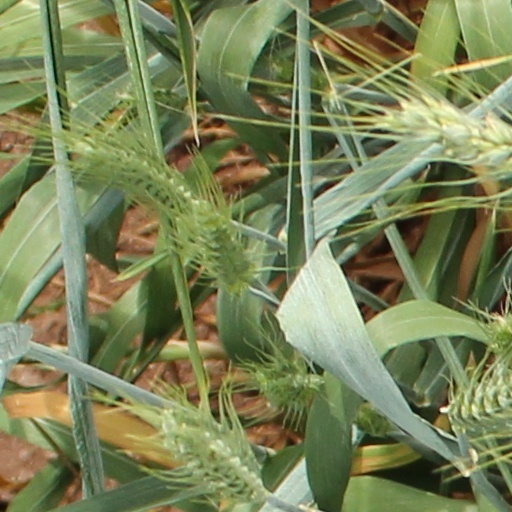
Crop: wheat